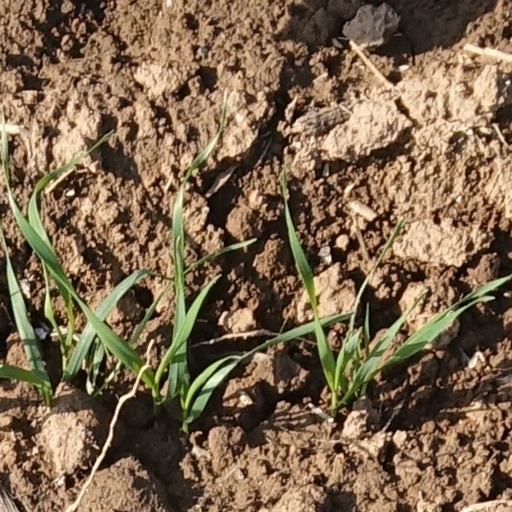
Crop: wheat